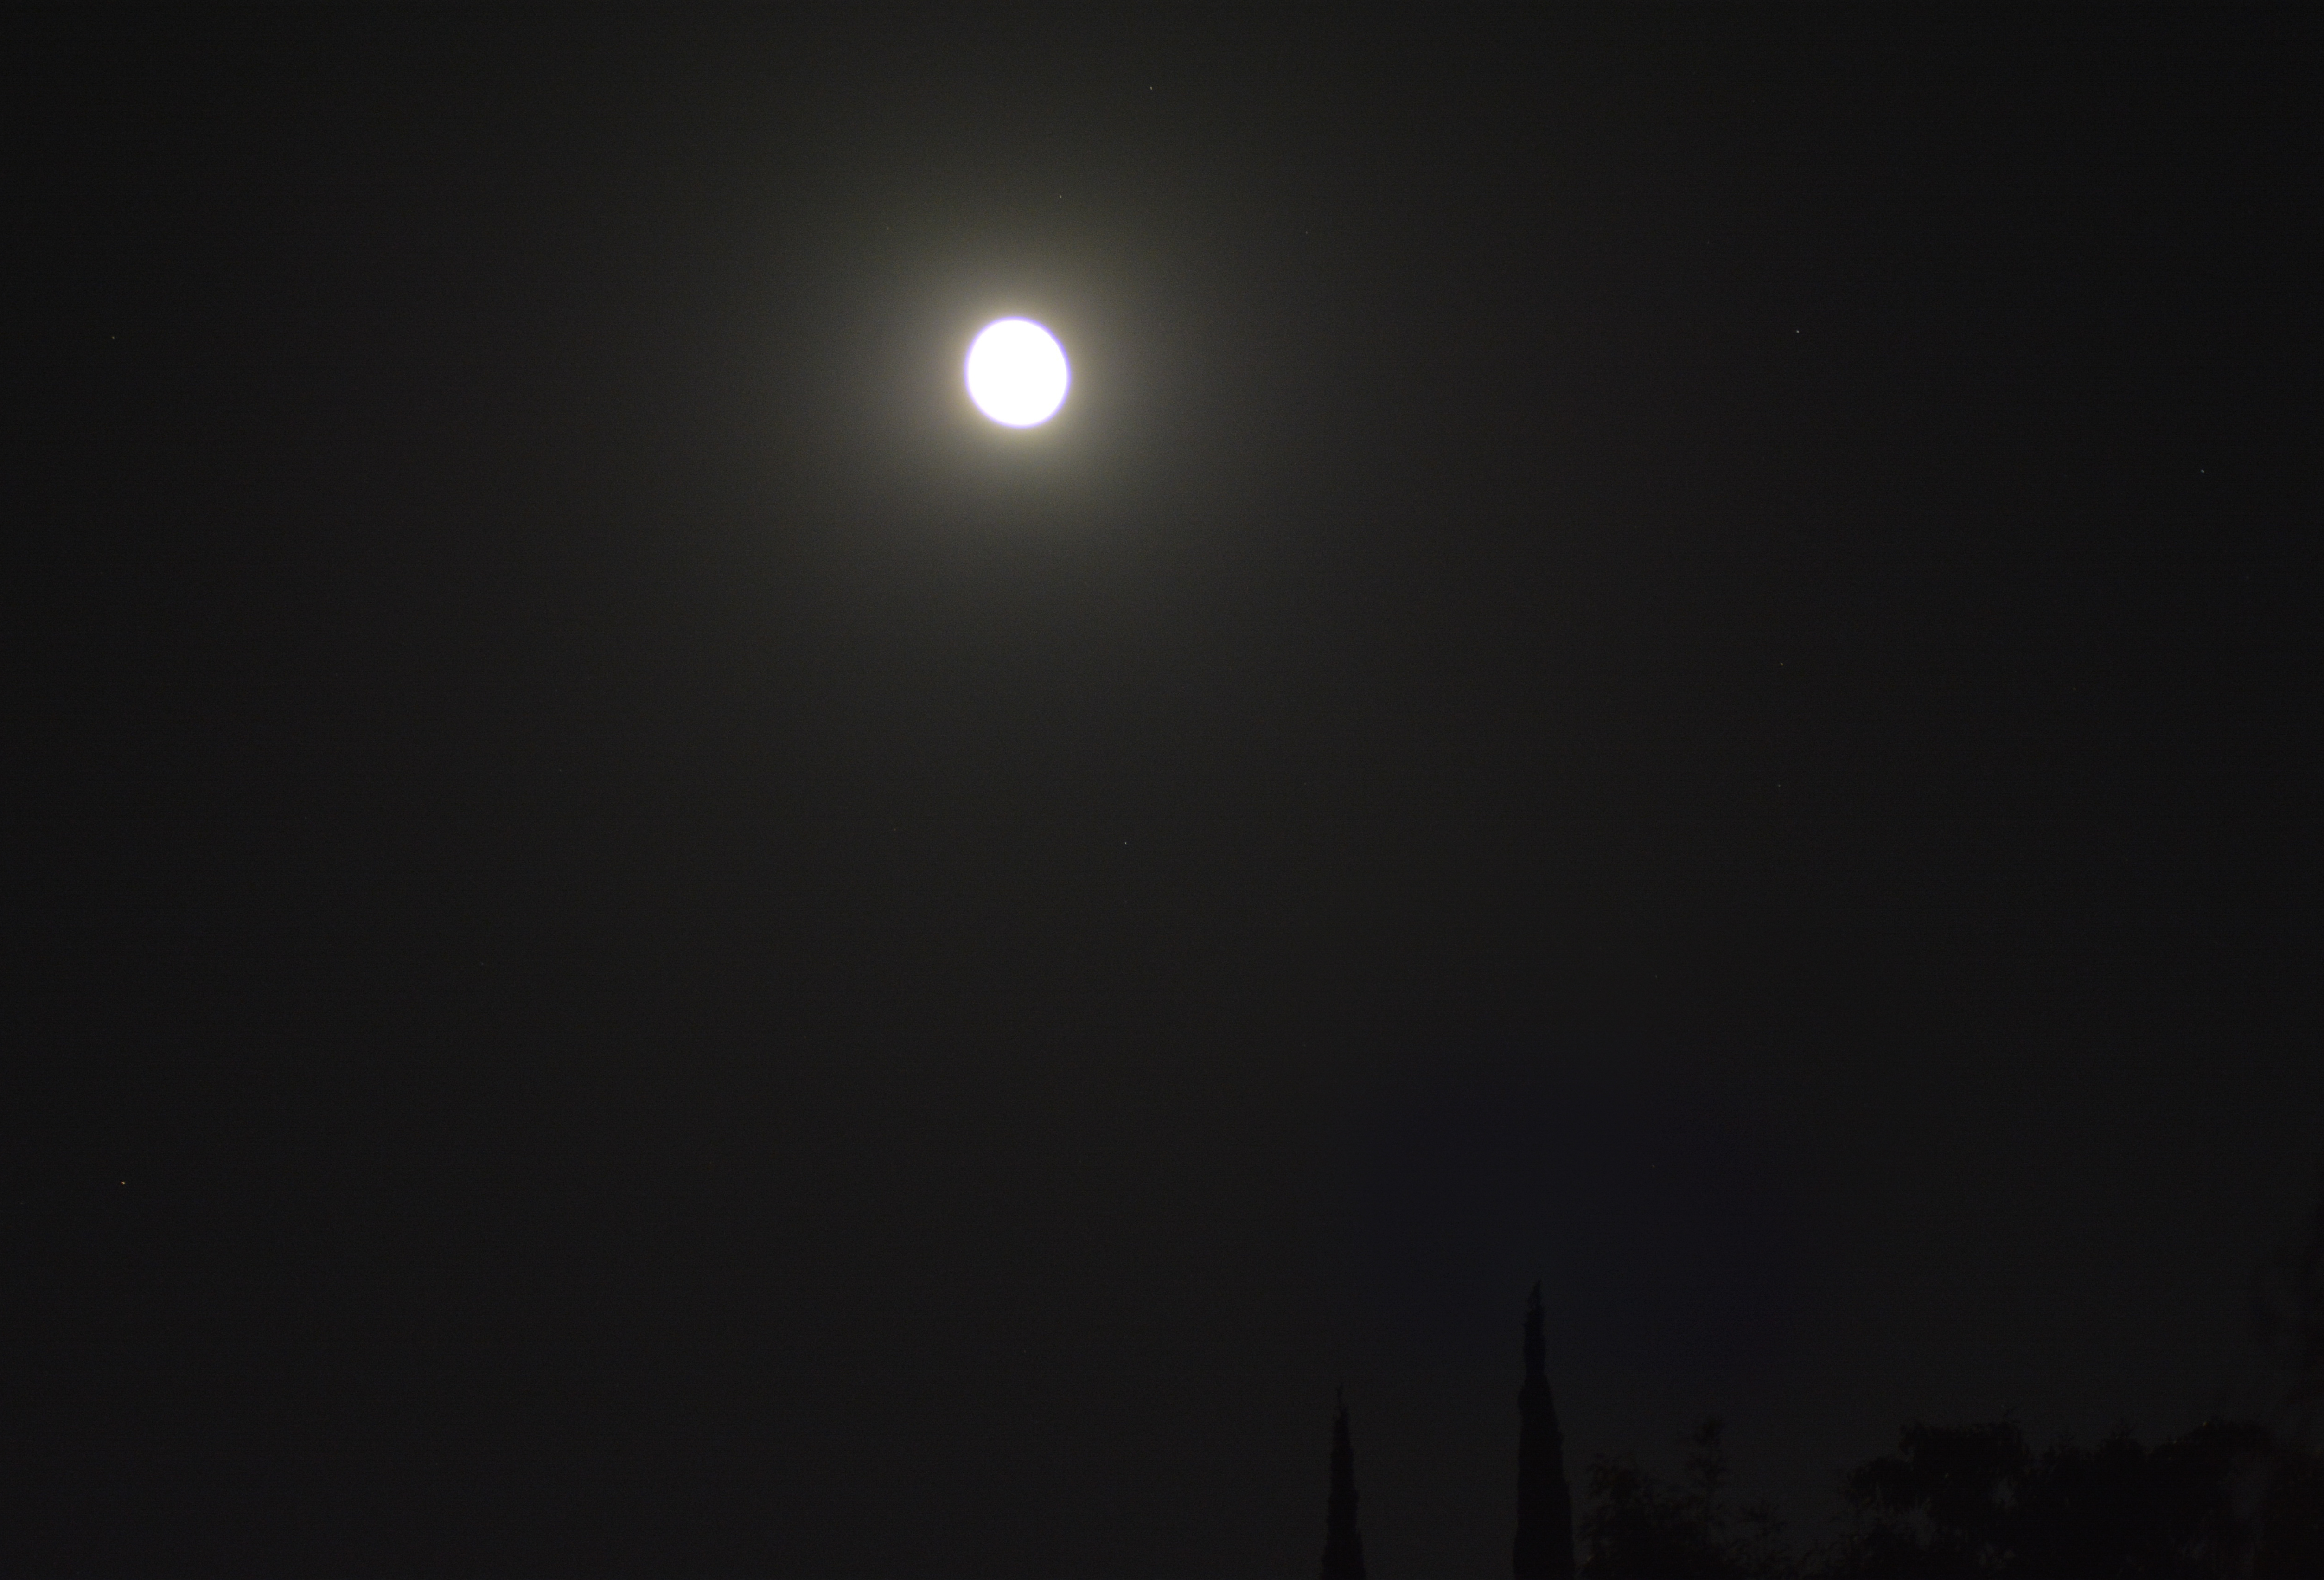
atmosphere, moon, full moon, moonlight, event, midnight, phenomenon, celestial event